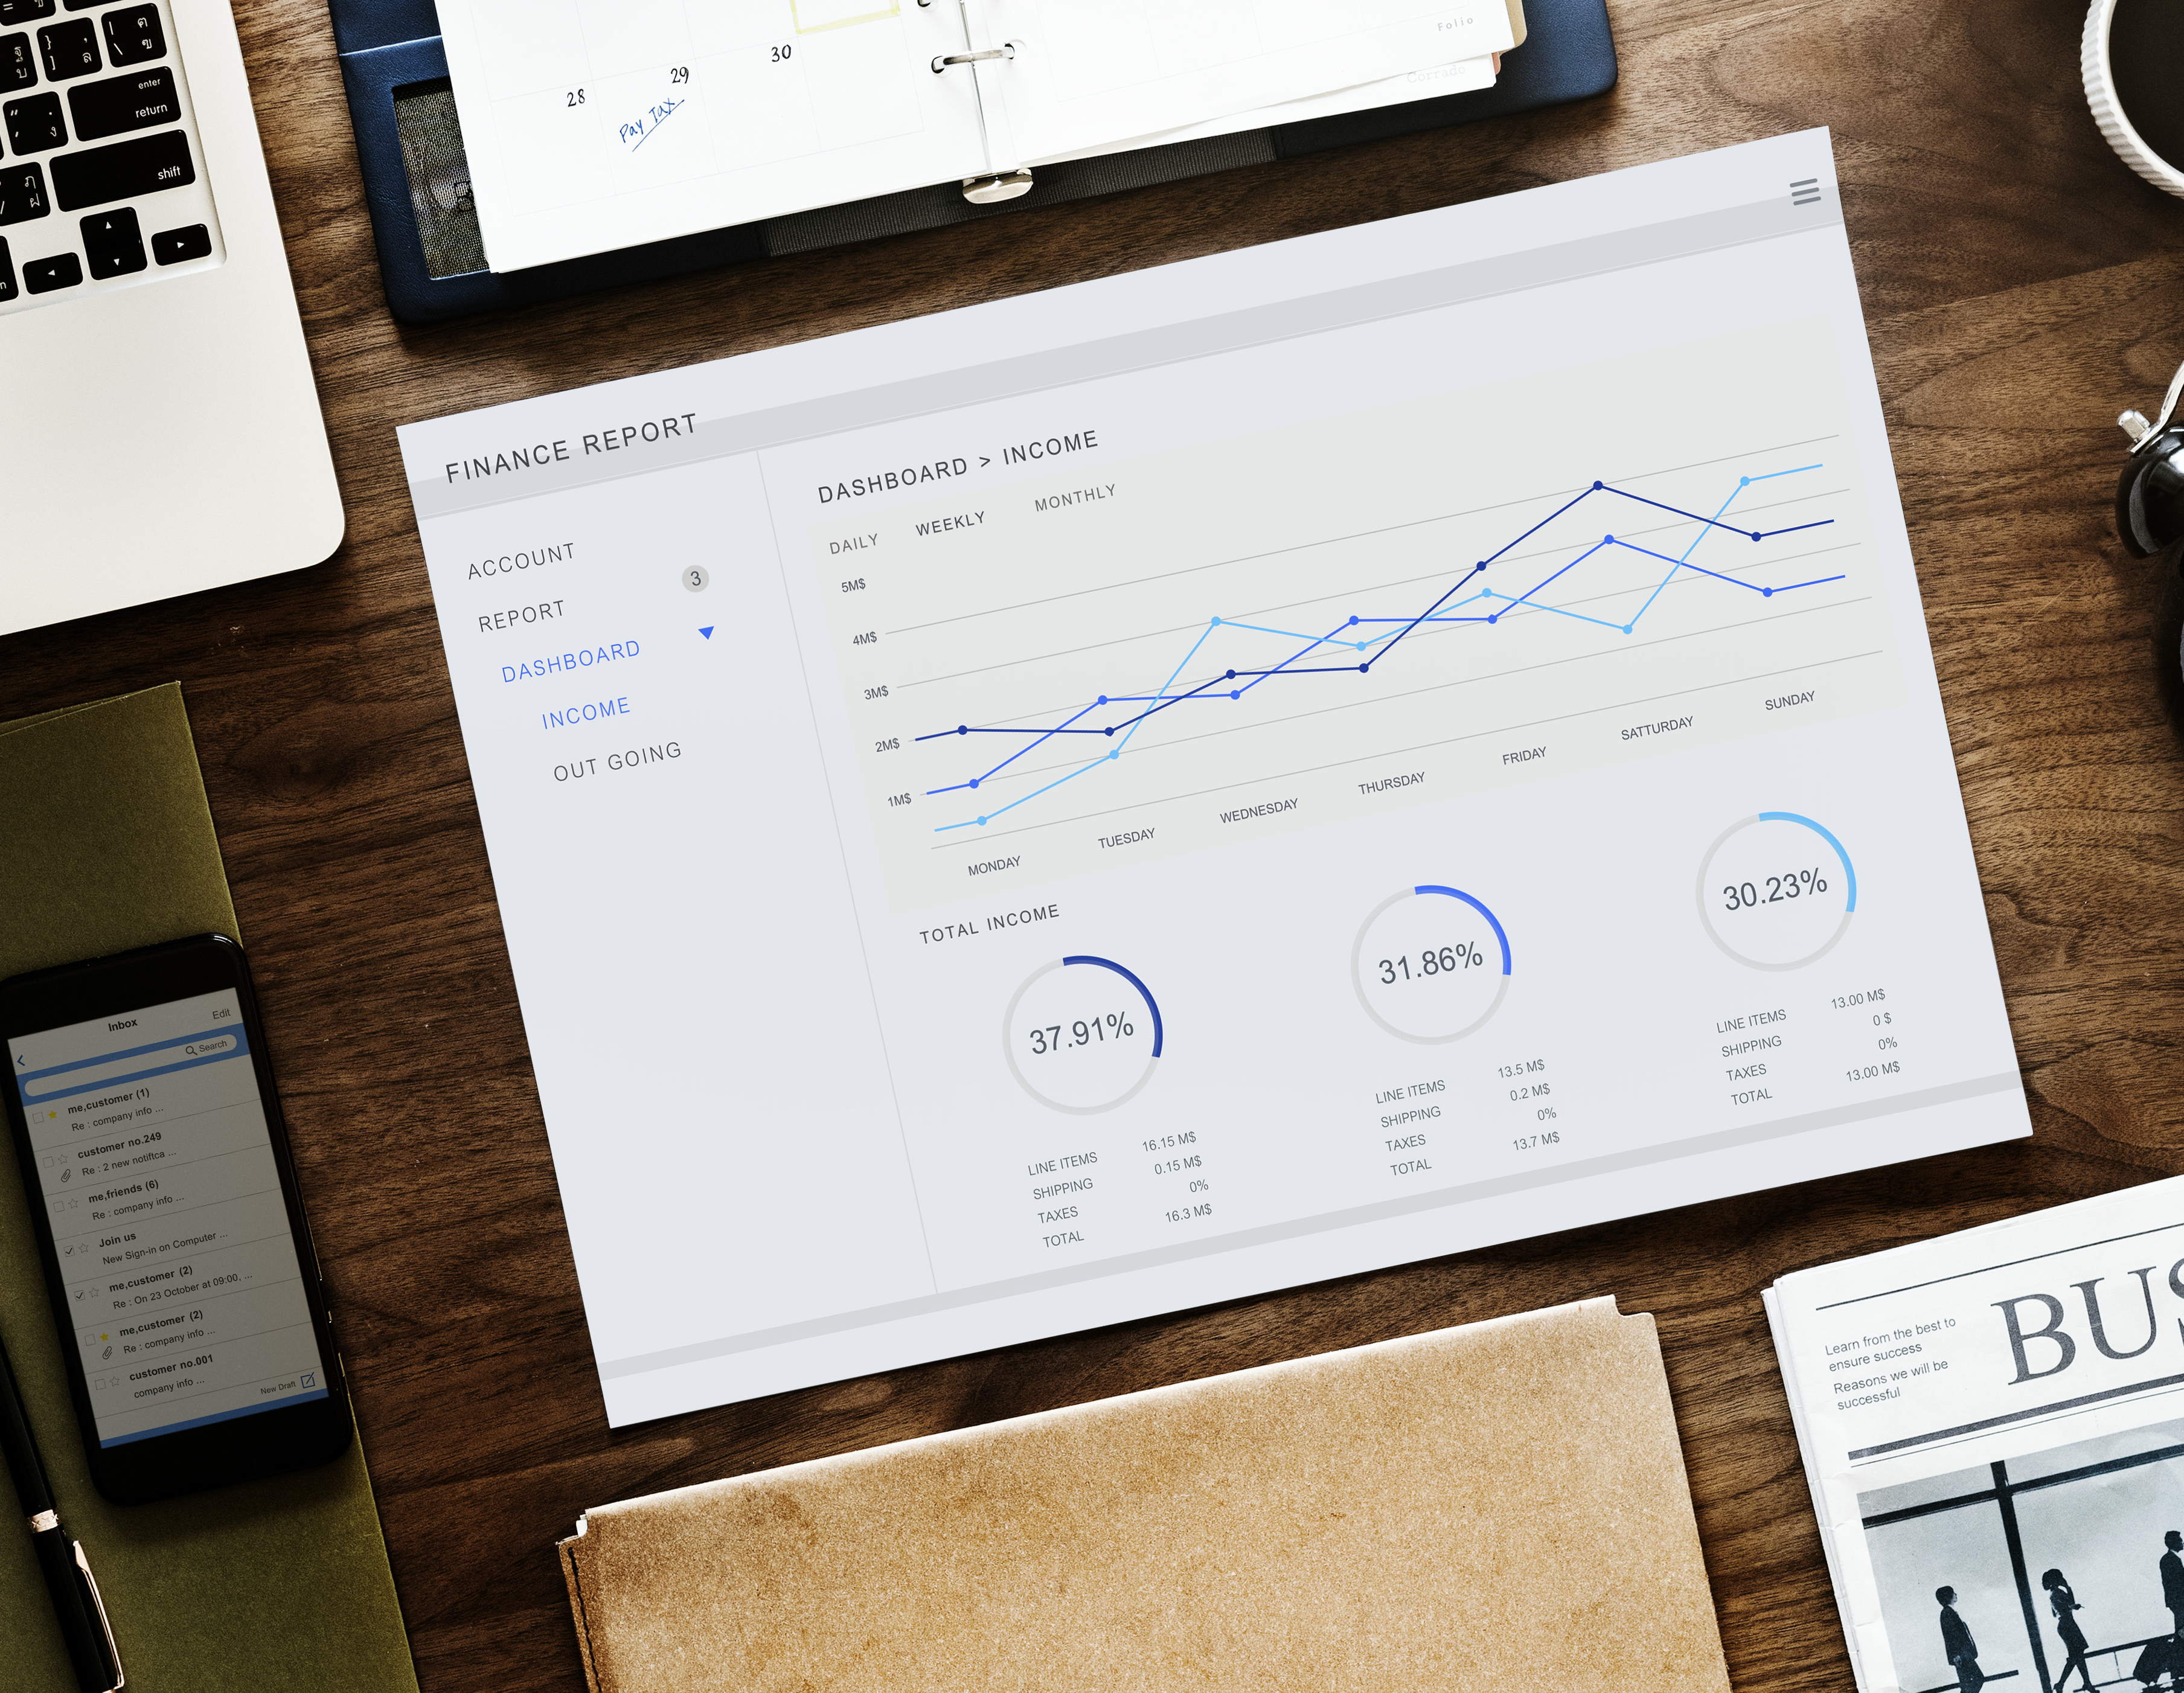
aerial, agenda, appointment, arrange, business, calendar, closeup, computer, content, data, date, deadline, decision, device, digital, event, flat lay, flatlay, information, laptop, meeting, memo, mobile, newspaper, nobody, note, notebook, notification, organize, paper, pen, phone, planner, post, priority, remind, reminder, schedule, smartphone, task, timetable, to do, wooden table, font, design, brand